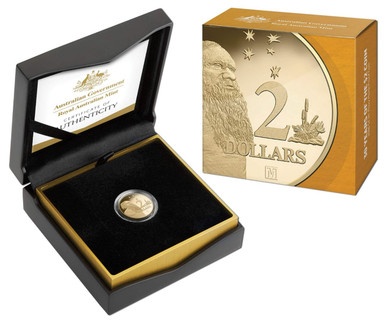
2018 $2 ANDA Melbourne 30 Years of $2 'M' Privy Mark Proof Coin
Brand: Town Hall Coins & Collectibles
Category: Arts & Entertainment > Hobbies & Creative Arts > Collectibles > Collectible Coins & Currency > Collectible Coins > Commemorative Coins